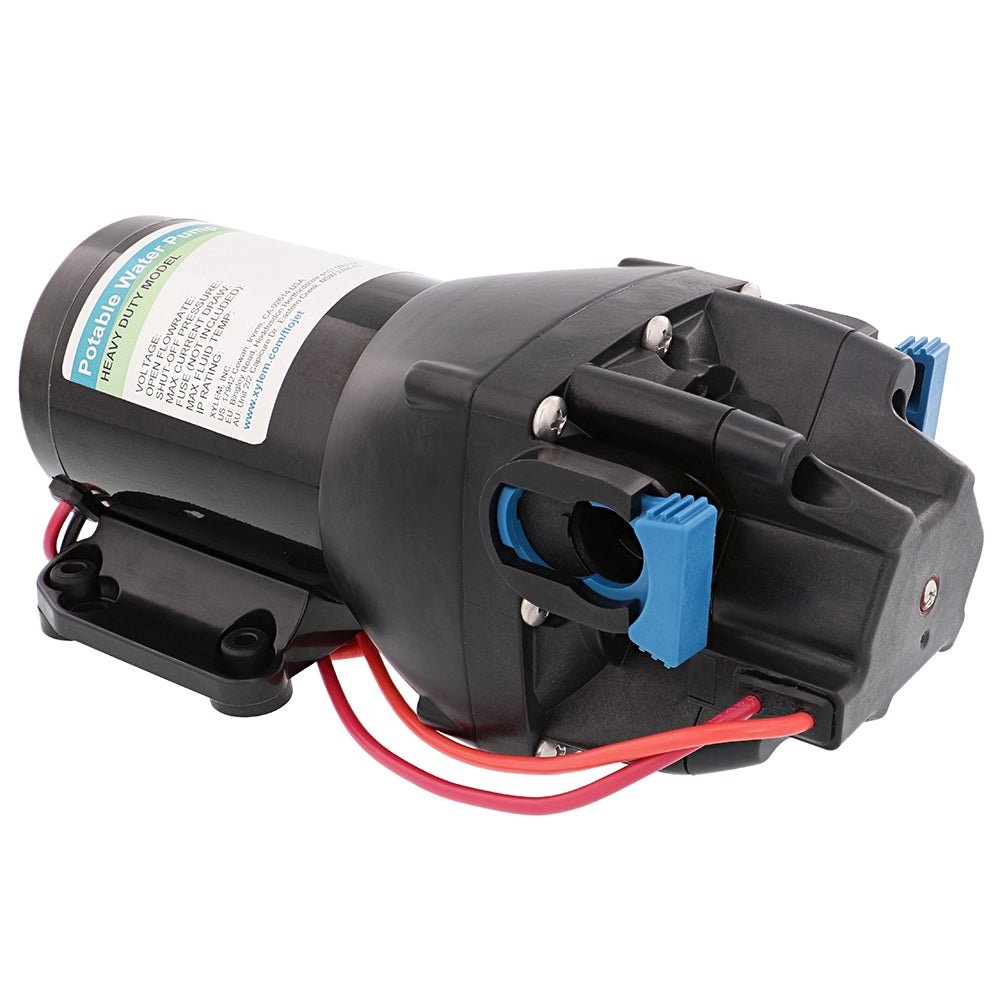
Flojet Heavy Duty RV Water Pump w/Strainer - 12V - 3GPM - 50PSI [Q301V-117S-3A]
Brand: Flojet
Heavy Duty RV Water Pump with Strainer - 12V - 3GPM - 50PSI Flojet’s RV water pumps are designed to provide years of satisfactory service in applications both large and small. The lineup features a wide range of flows and a variety of pressure settings to suit each individual need and preference. Standard models have a motor enclosed in a protective plastic housing, whereas the HD models include a wider diameter motor with a powder-coated steel shell, cast aluminum end bells, and lower housing to improve pressure capability and life. All models include an integrated pressure switch, vibration dampening rubber mounting feet, and quick-connect ports. A built-in bypass valve helps to reduce unwanted pump cycling and noise. All models other than the 1 GPM come with an inlet strainer included as well. Features: CSA certified for potable water Integrated, sealed pressure switch for on-demand operation Internal bypass for quiet, smooth operation Integrated, sealed pressure switch for on-demand operation Co-molded diaphragm technology for long life and durability HD models have larger motors and cast aluminum lower housings which allow for long life, even at high pressures Can run dry without damage Quick connect ports for ease of installation, servicing, and maintenance Vibration dampening mounting feet Self-priming allows for installation versatility Built-in backflow prevention valve Thermal protection on motor prevents overheating Specifications: 12VDC 3 GPM (11 LPM) 50 PSI (3.4 BAR) Strainer & port fittings included WARNING: This product can expose you to chemicals including ANTIMONY OXIDE (ANTIMONY TRIOXIDE) which is known to the State of California to cause cancer. For more information go to P65Warnings.ca.gov .
Category: Hardware > Hardware Pumps > Sprinkler, Booster & Irrigation System Pumps > Positive Displacement Pumps